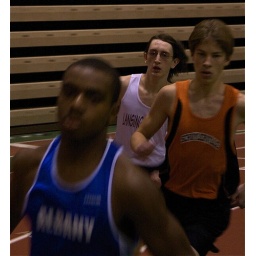
My son Andrew in his second track meet, in the white shirt, about to pass these guys.